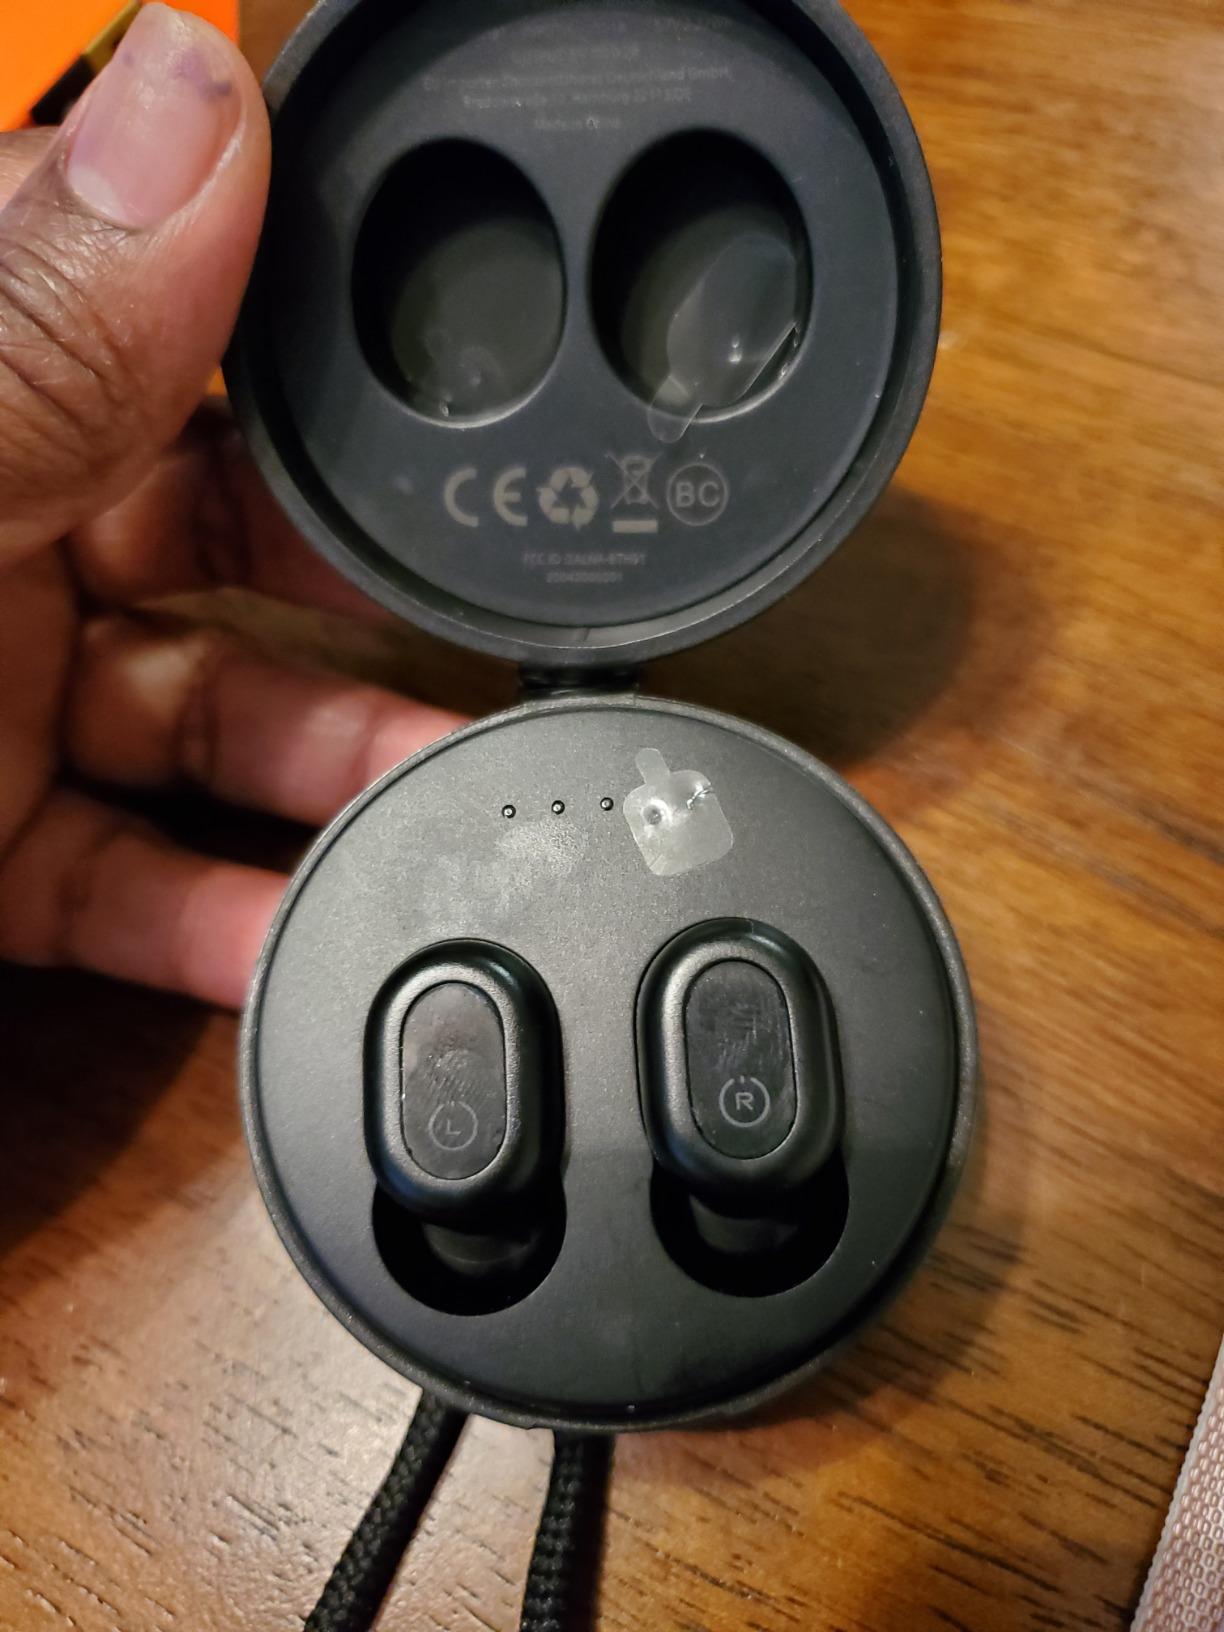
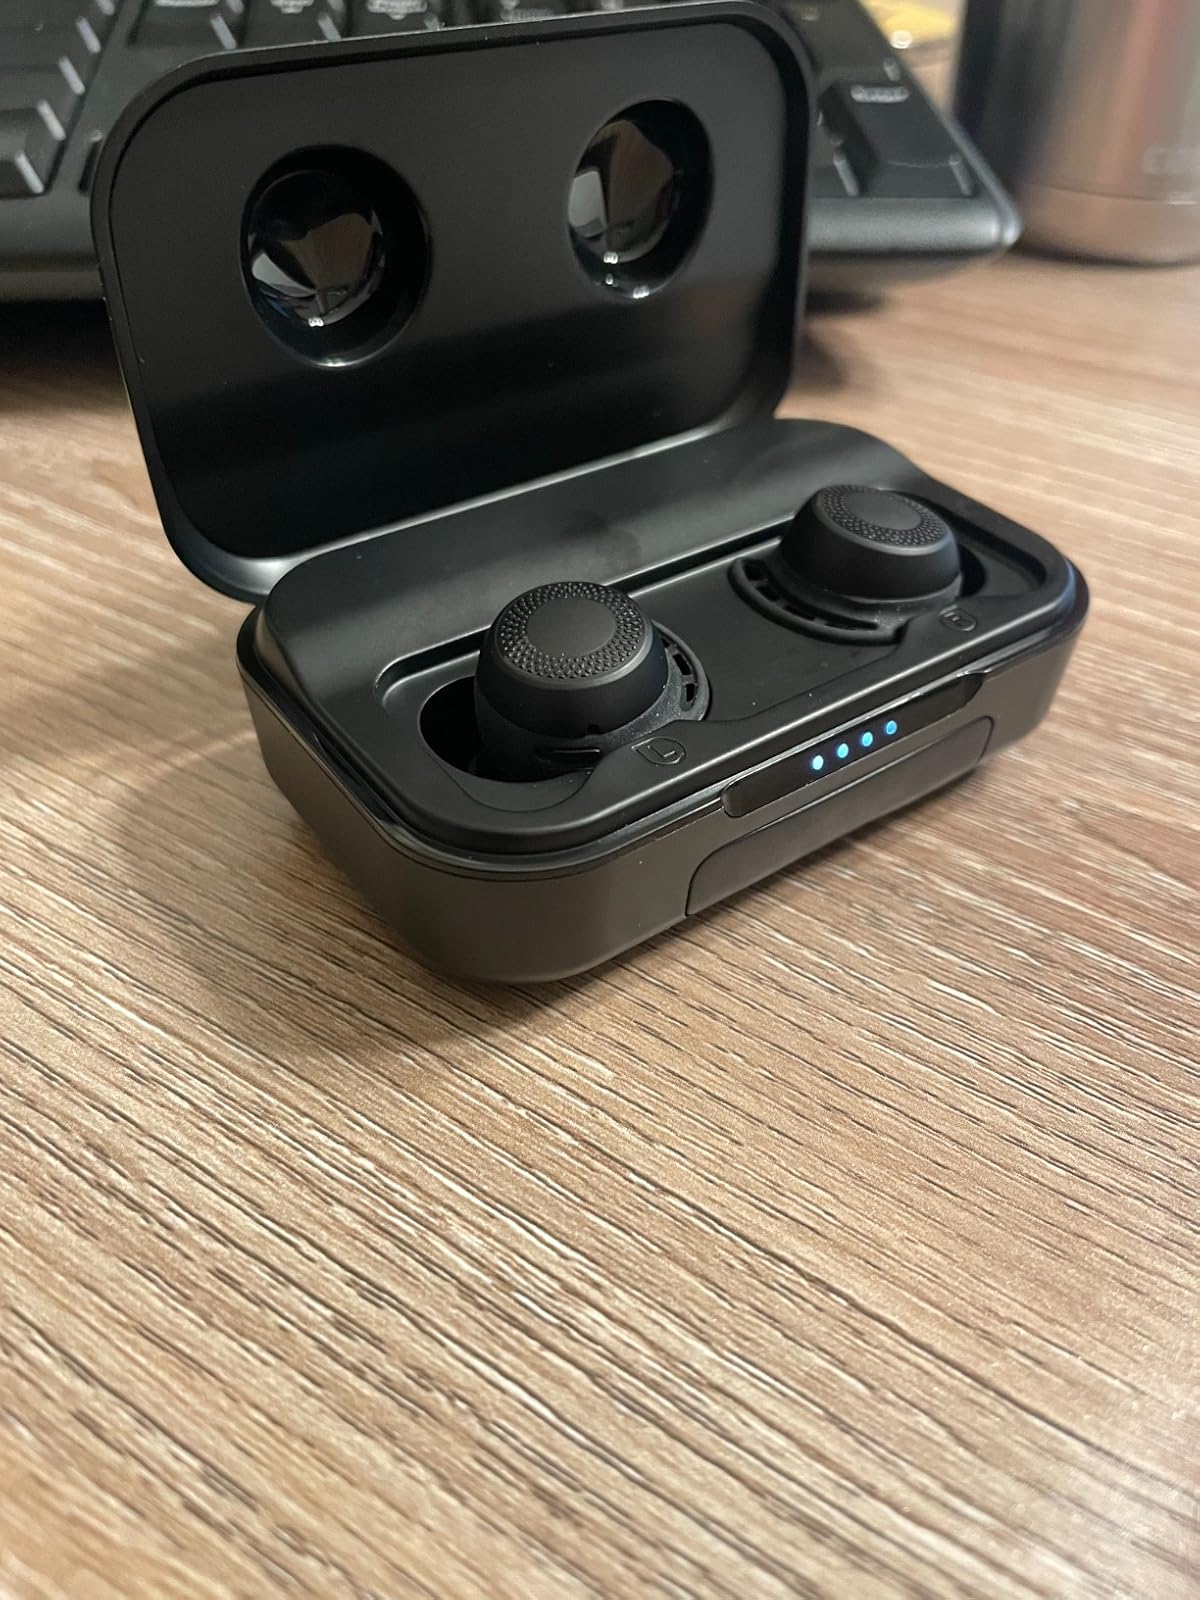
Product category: earbuds
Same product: no